Parish of Ponto

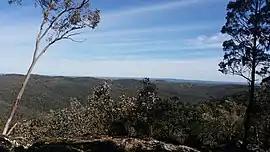
Mt Arthur Reserve, Ponto Parish

Ponto, New SouthWales is a civil parish of Gordon County, New South Wales, a Cadastral divisions of New South Wales.